Nova Scotia Teachers College

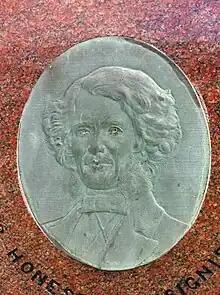
Alexander Forrester by renowned sculptor John Wilson, NSCC, Truro

The Nova Scotia Teachers College was founded as the Provincial Normal School by an act of the Nova Scotia House of Assembly, which received royal assent on March 31, 1854. At its official opening on the "civic square" bordering Prince Street, Forrester Street, Victoria Street, and Young Street, immediately northwest of Truro's downtown core on November 14, 1855, its first principal, Alexander Forrester, described the normal school's objective to be "the training or the qualifying of Teachers for the better and more efficient discharge of the duties of their important office."